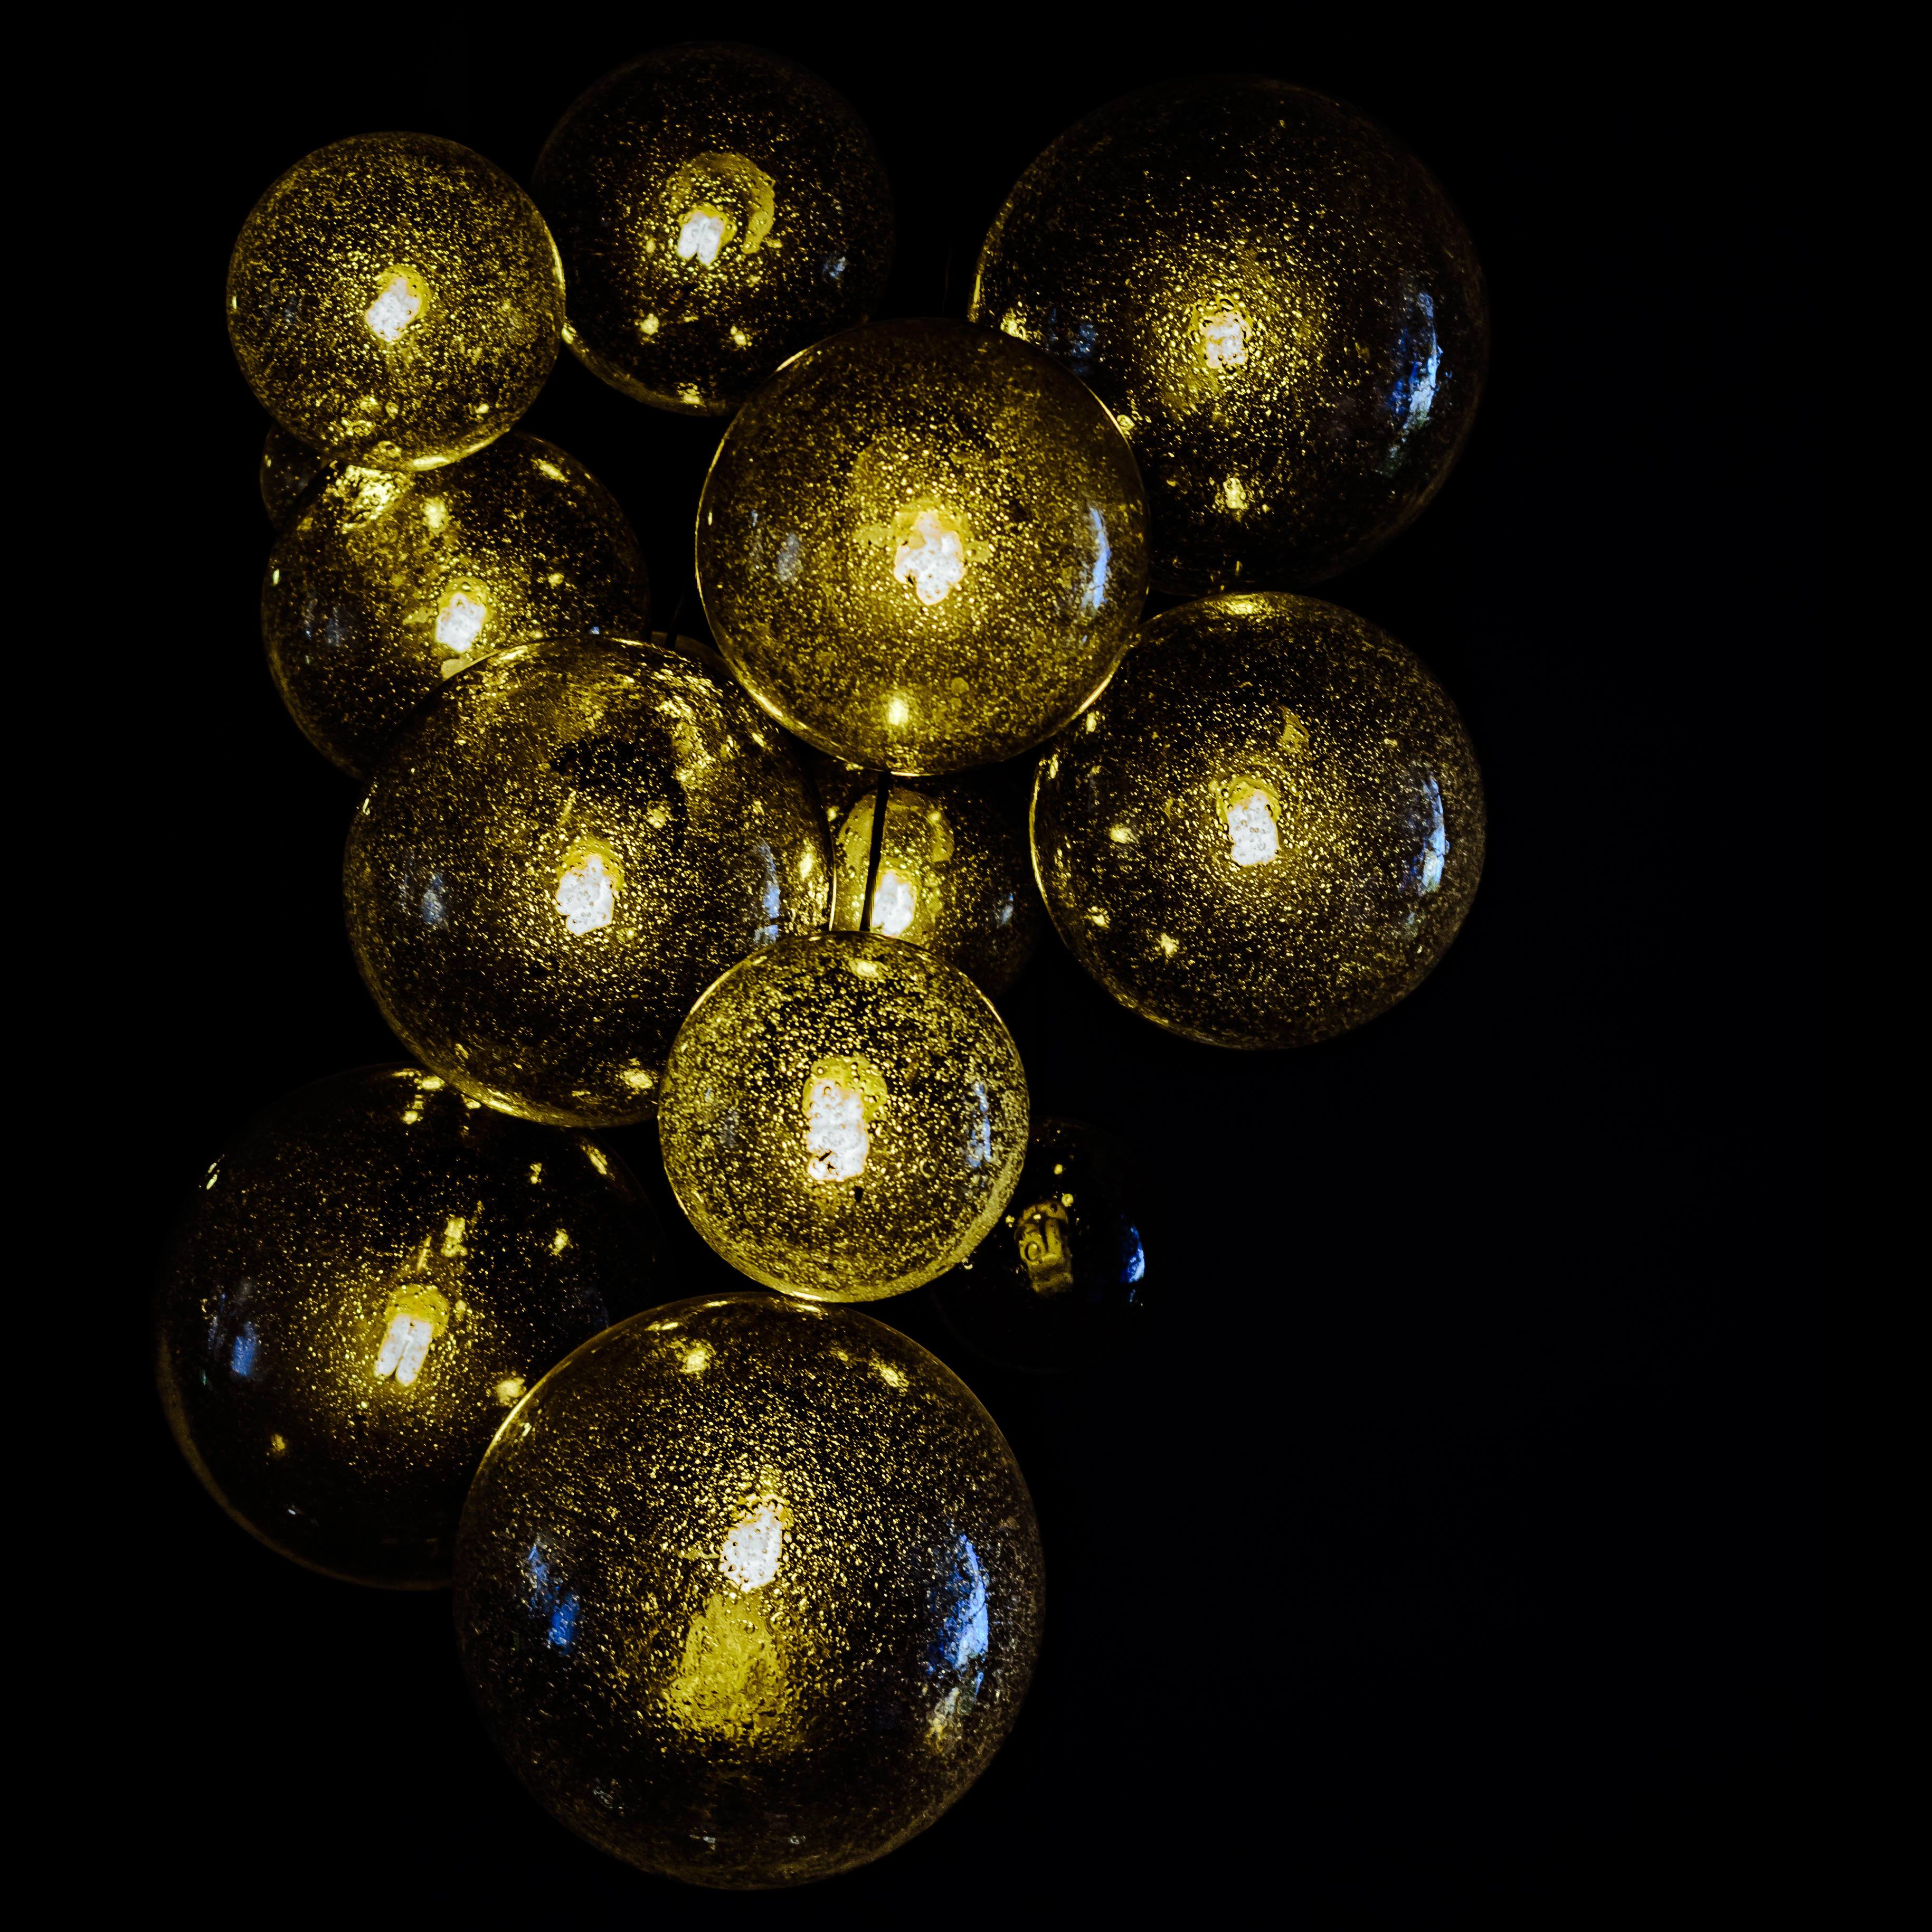
light, darkness, lighting, christmas tree, circle, christmas decoration, sphere, macro photography